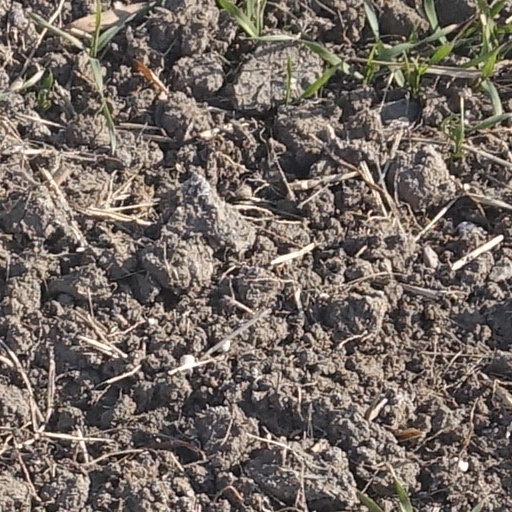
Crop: wheat